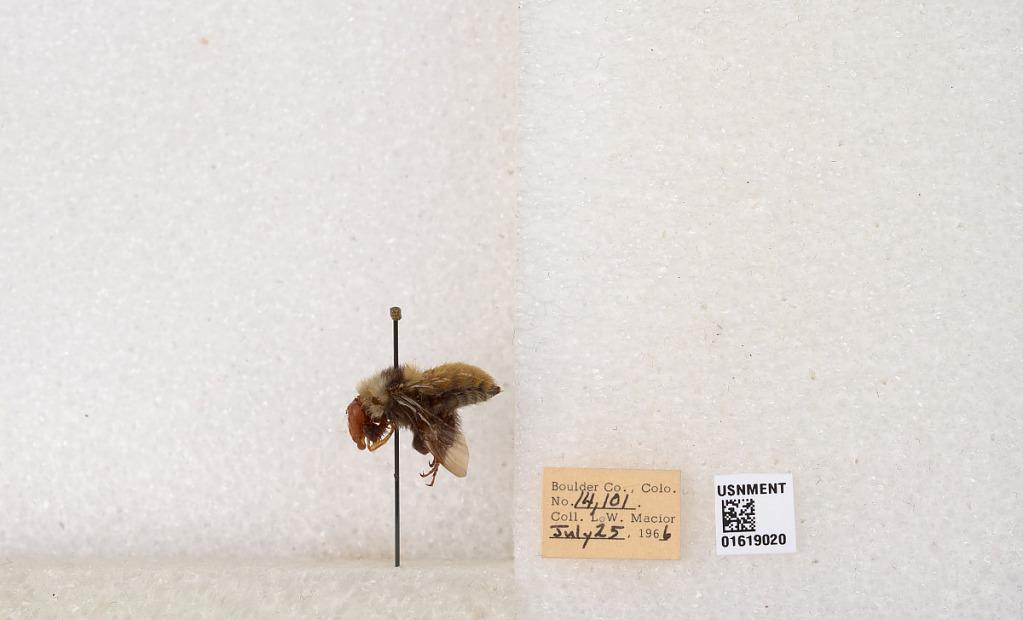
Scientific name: Bombus appositus Cresson
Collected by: L. Macior
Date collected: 1966-7-25
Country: United States
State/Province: Colorado
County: Boulder
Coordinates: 40.0925, -105.358